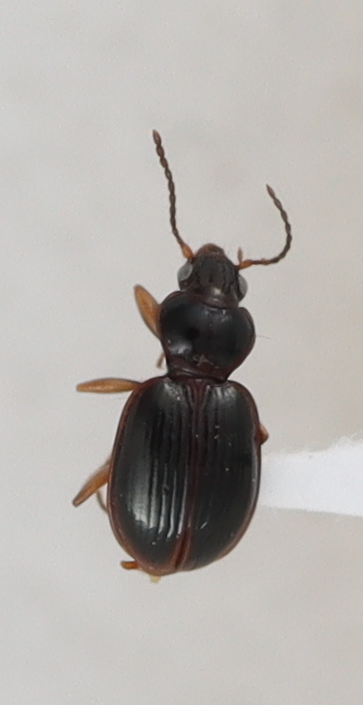
Scientific name: Mecyclothorax konanus
Plot: 6
Trap: S
Collected: 20220713